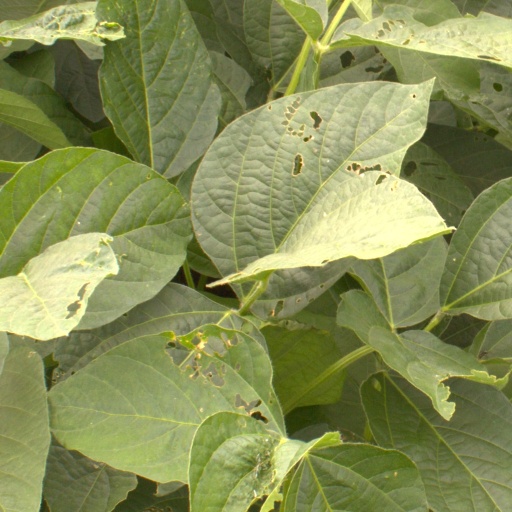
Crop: soybean